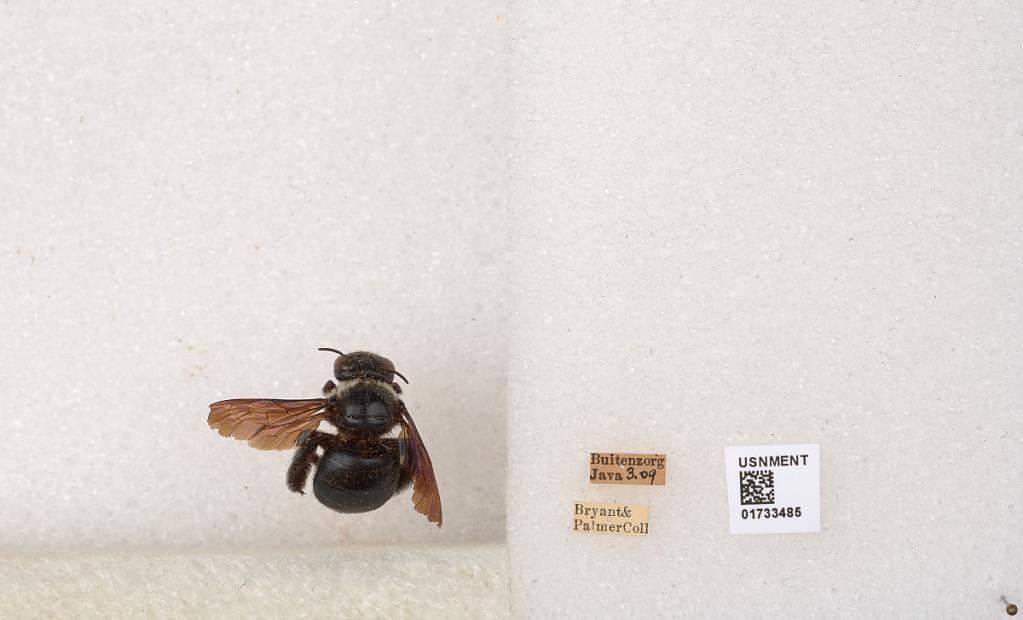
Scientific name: Xylocopa (Zonohirsuta) dejeanii dejeanii (Lepeletier)
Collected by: Bryant & Palmer
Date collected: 1909-3-1
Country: Indonesia
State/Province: West Java
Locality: Buitenzorg
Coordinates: -6.59519, 106.792